Reid and Sigrist R.S.3 Desford

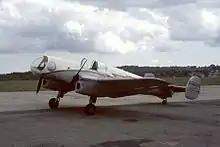
R.S.4 used by Film Aviation Services, c. 1964

Experimental testing was conducted by the Royal Aircraft Establishment (RAE) at Farnborough and continued until January 1956 when the R.S.4 returned to the UK civil registry, again as "G-AGOS". It was used at one time as an air photo aircraft by Film Aviation Services and remained in flyable condition until 1973. After a period at the Snibston Discovery Park, the R.S.4 was moved to Spanhoe, Northamptonshire for restoration by Windmill Aviation. The restored Desford flew again on 22 April 2018, but the aircraft's owners, Leicestershire County Council, did not publicly display the Desford. The Desford was delivered to the Newark Air Museum on 19 August 2022.